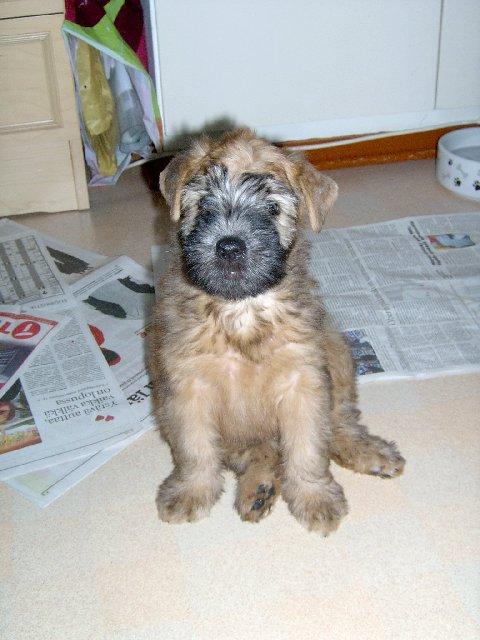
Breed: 209-n000042-Brabancon_griffo